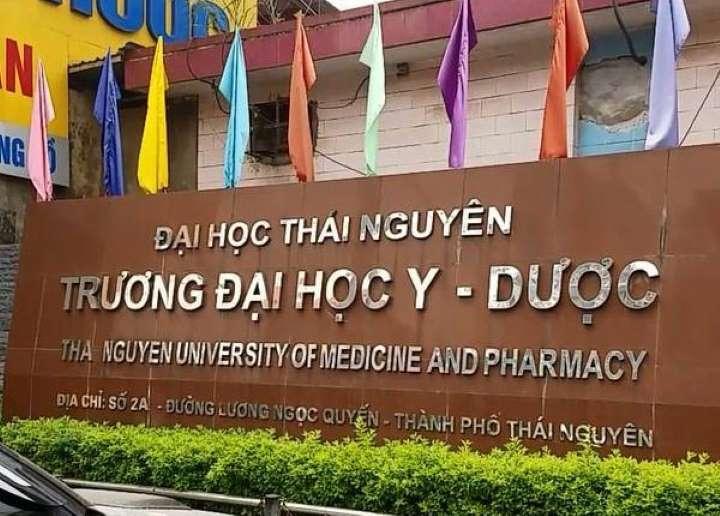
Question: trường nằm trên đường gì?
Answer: trường nằm trên đường lương ngọc quyến